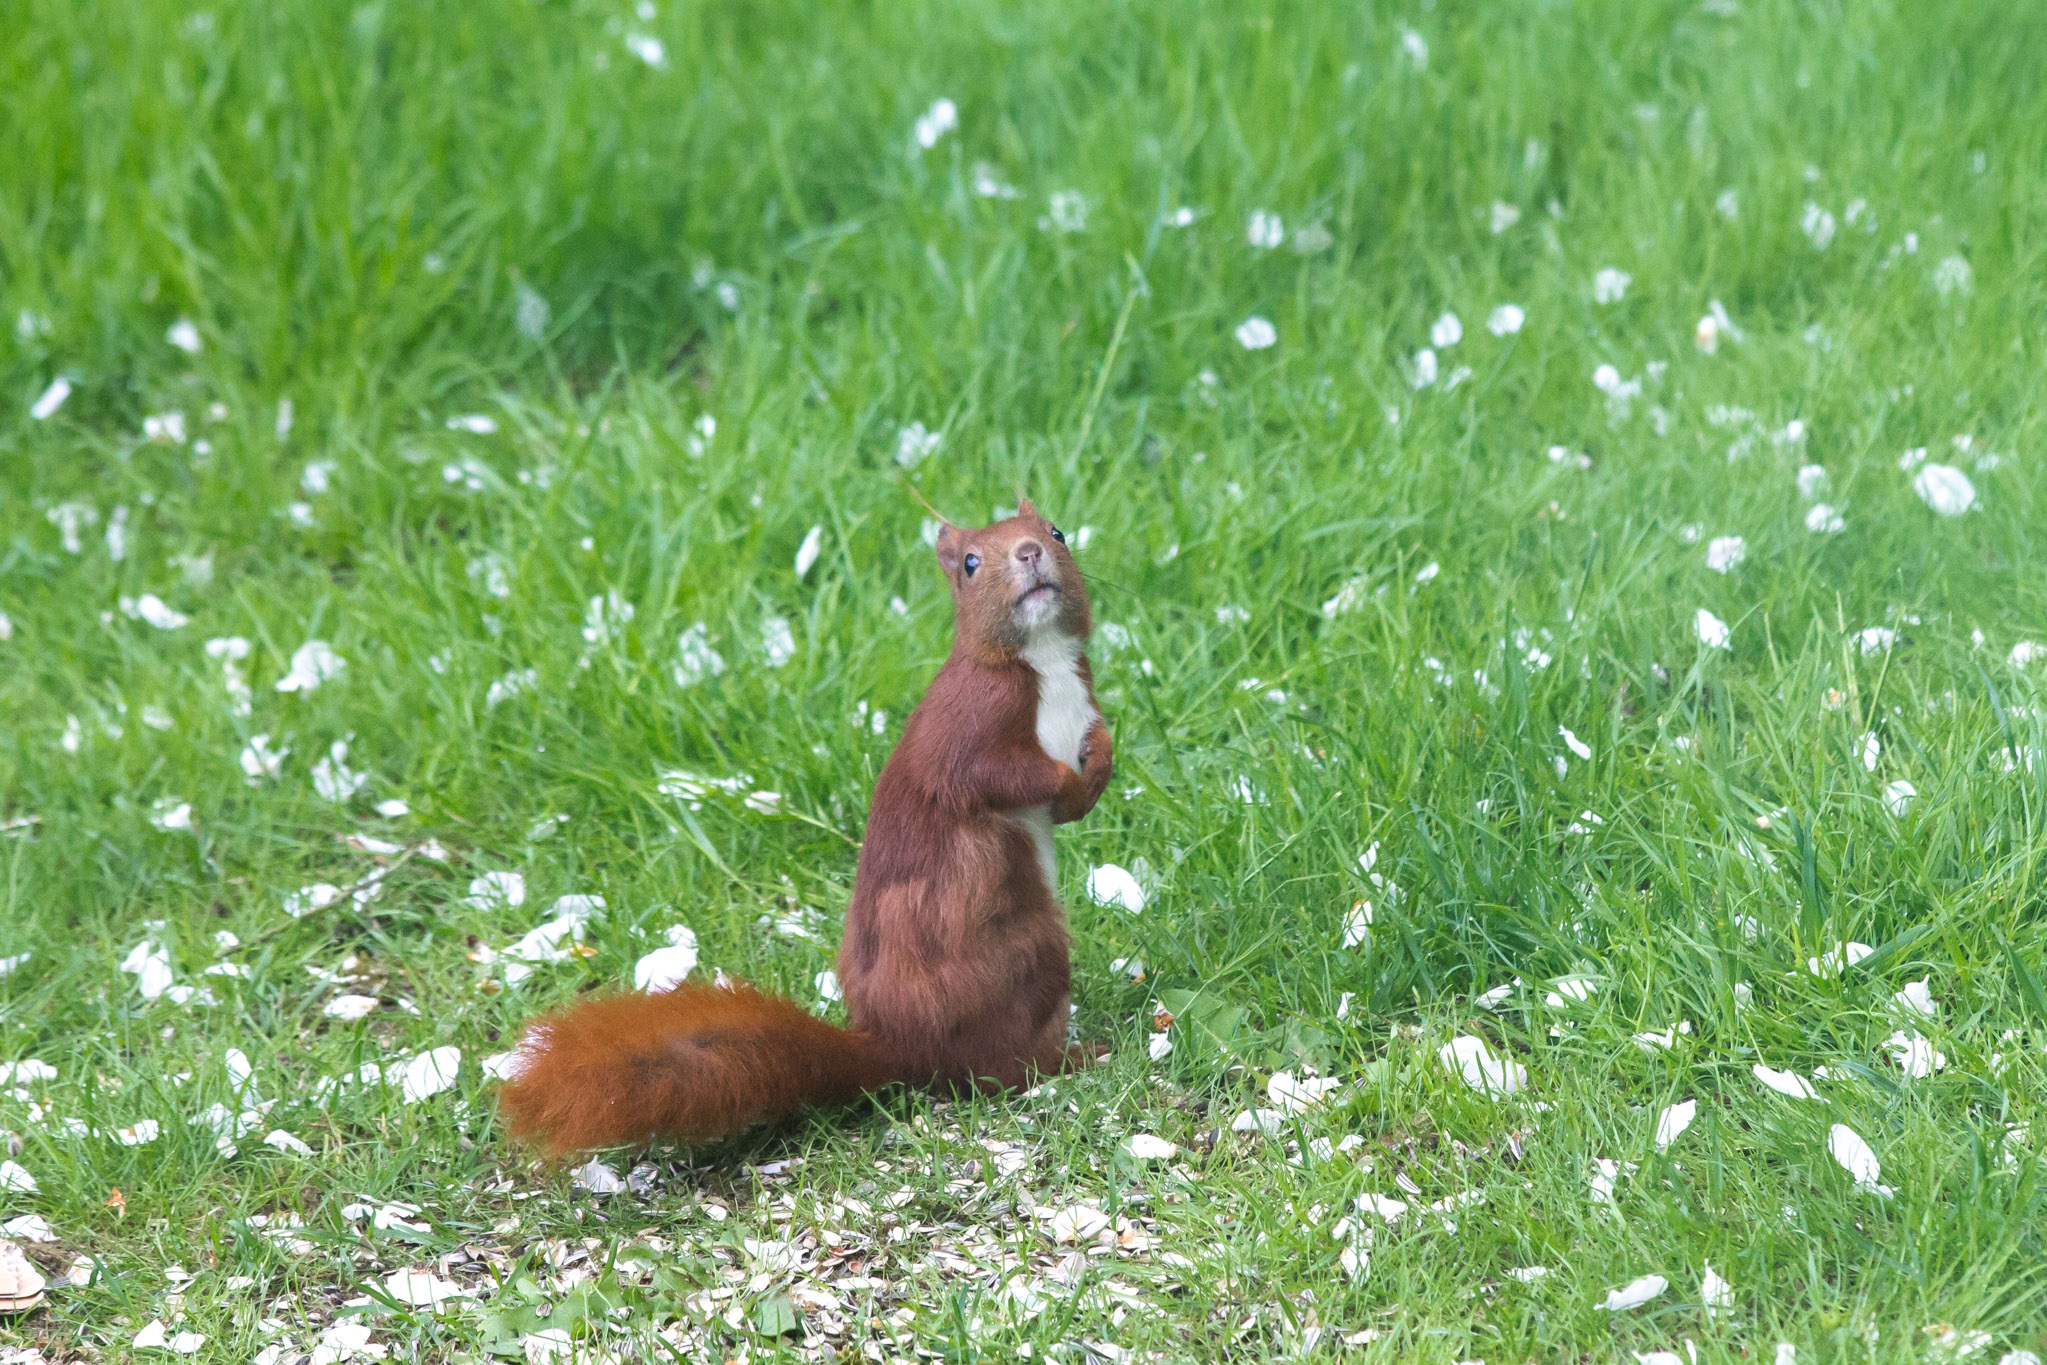
grass, plant, lawn, meadow, sweet, leaf, flower, wildlife, green, pasture, natural, mammal, squirrel, hare, grassland, denmark, expensive, beg, have, grass family, dog like mammal